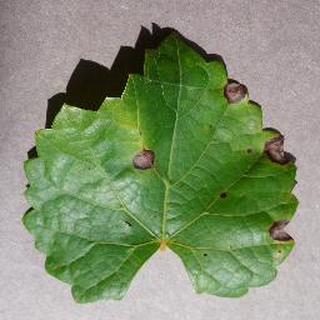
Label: grape_black_rot